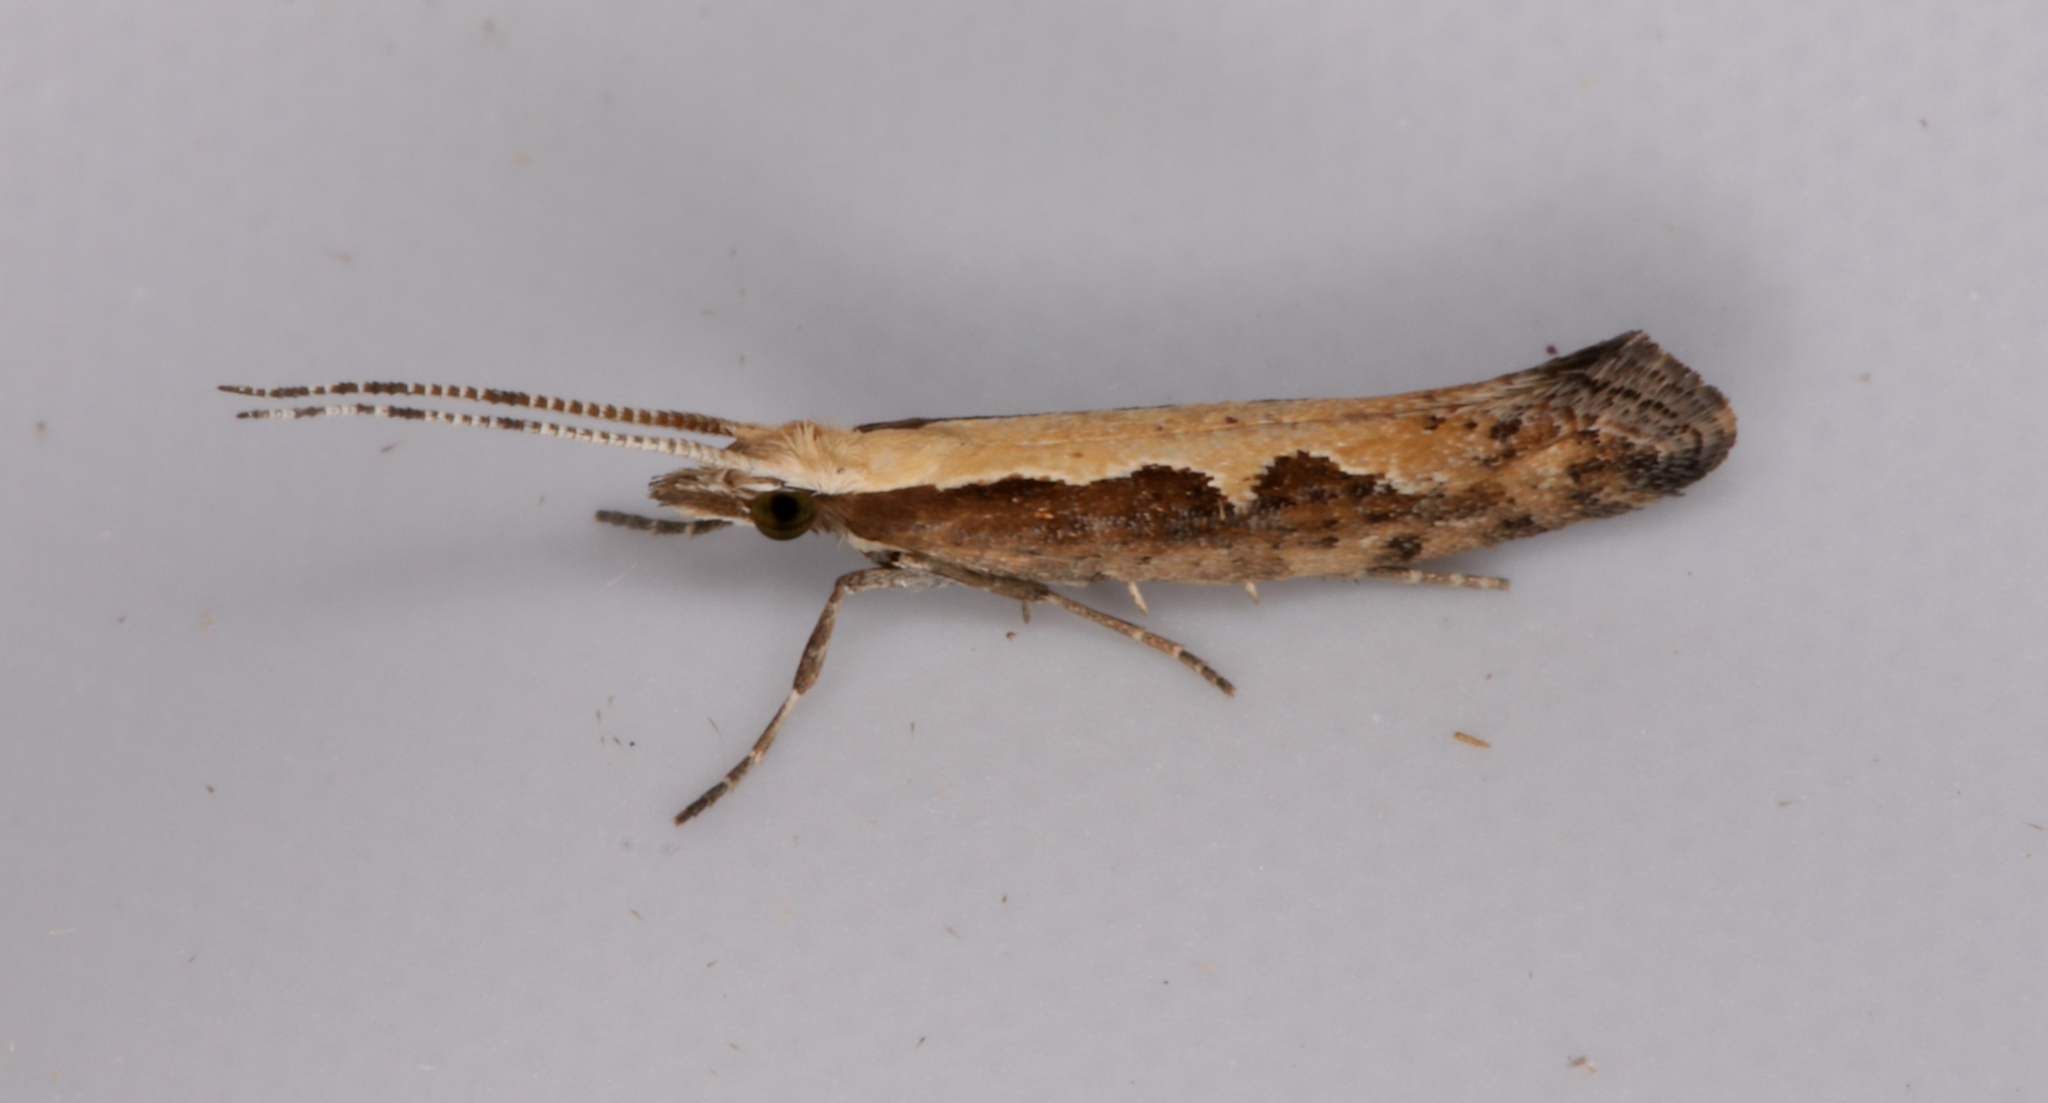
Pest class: diamondback_moth